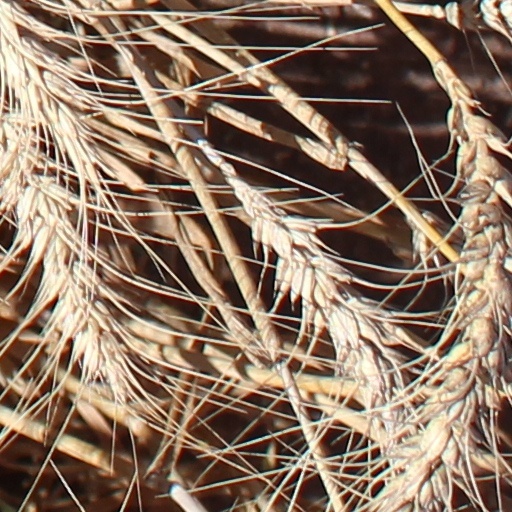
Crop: wheat